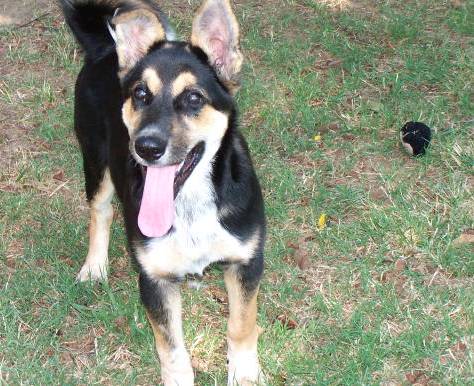
Label: dog